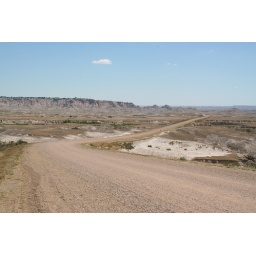
We passed two cars on this dirt road in about 30 miles.